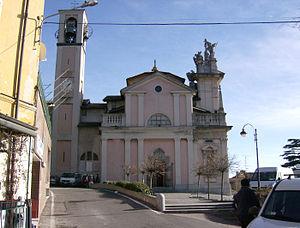
Brunate est une commune de la province de Côme en Lombardie.